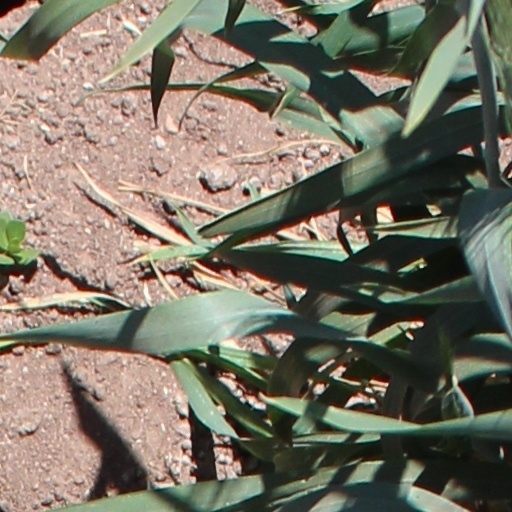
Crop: wheat